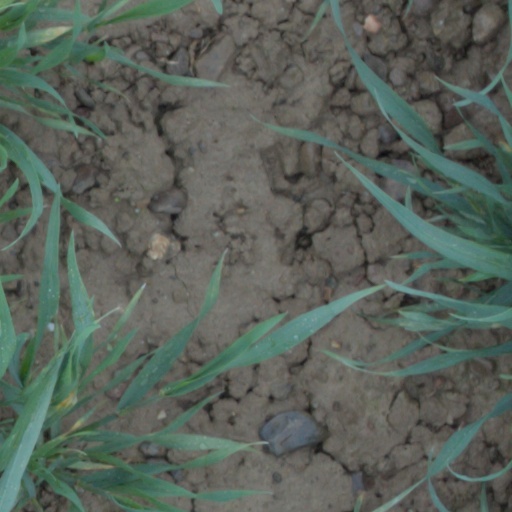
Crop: wheat